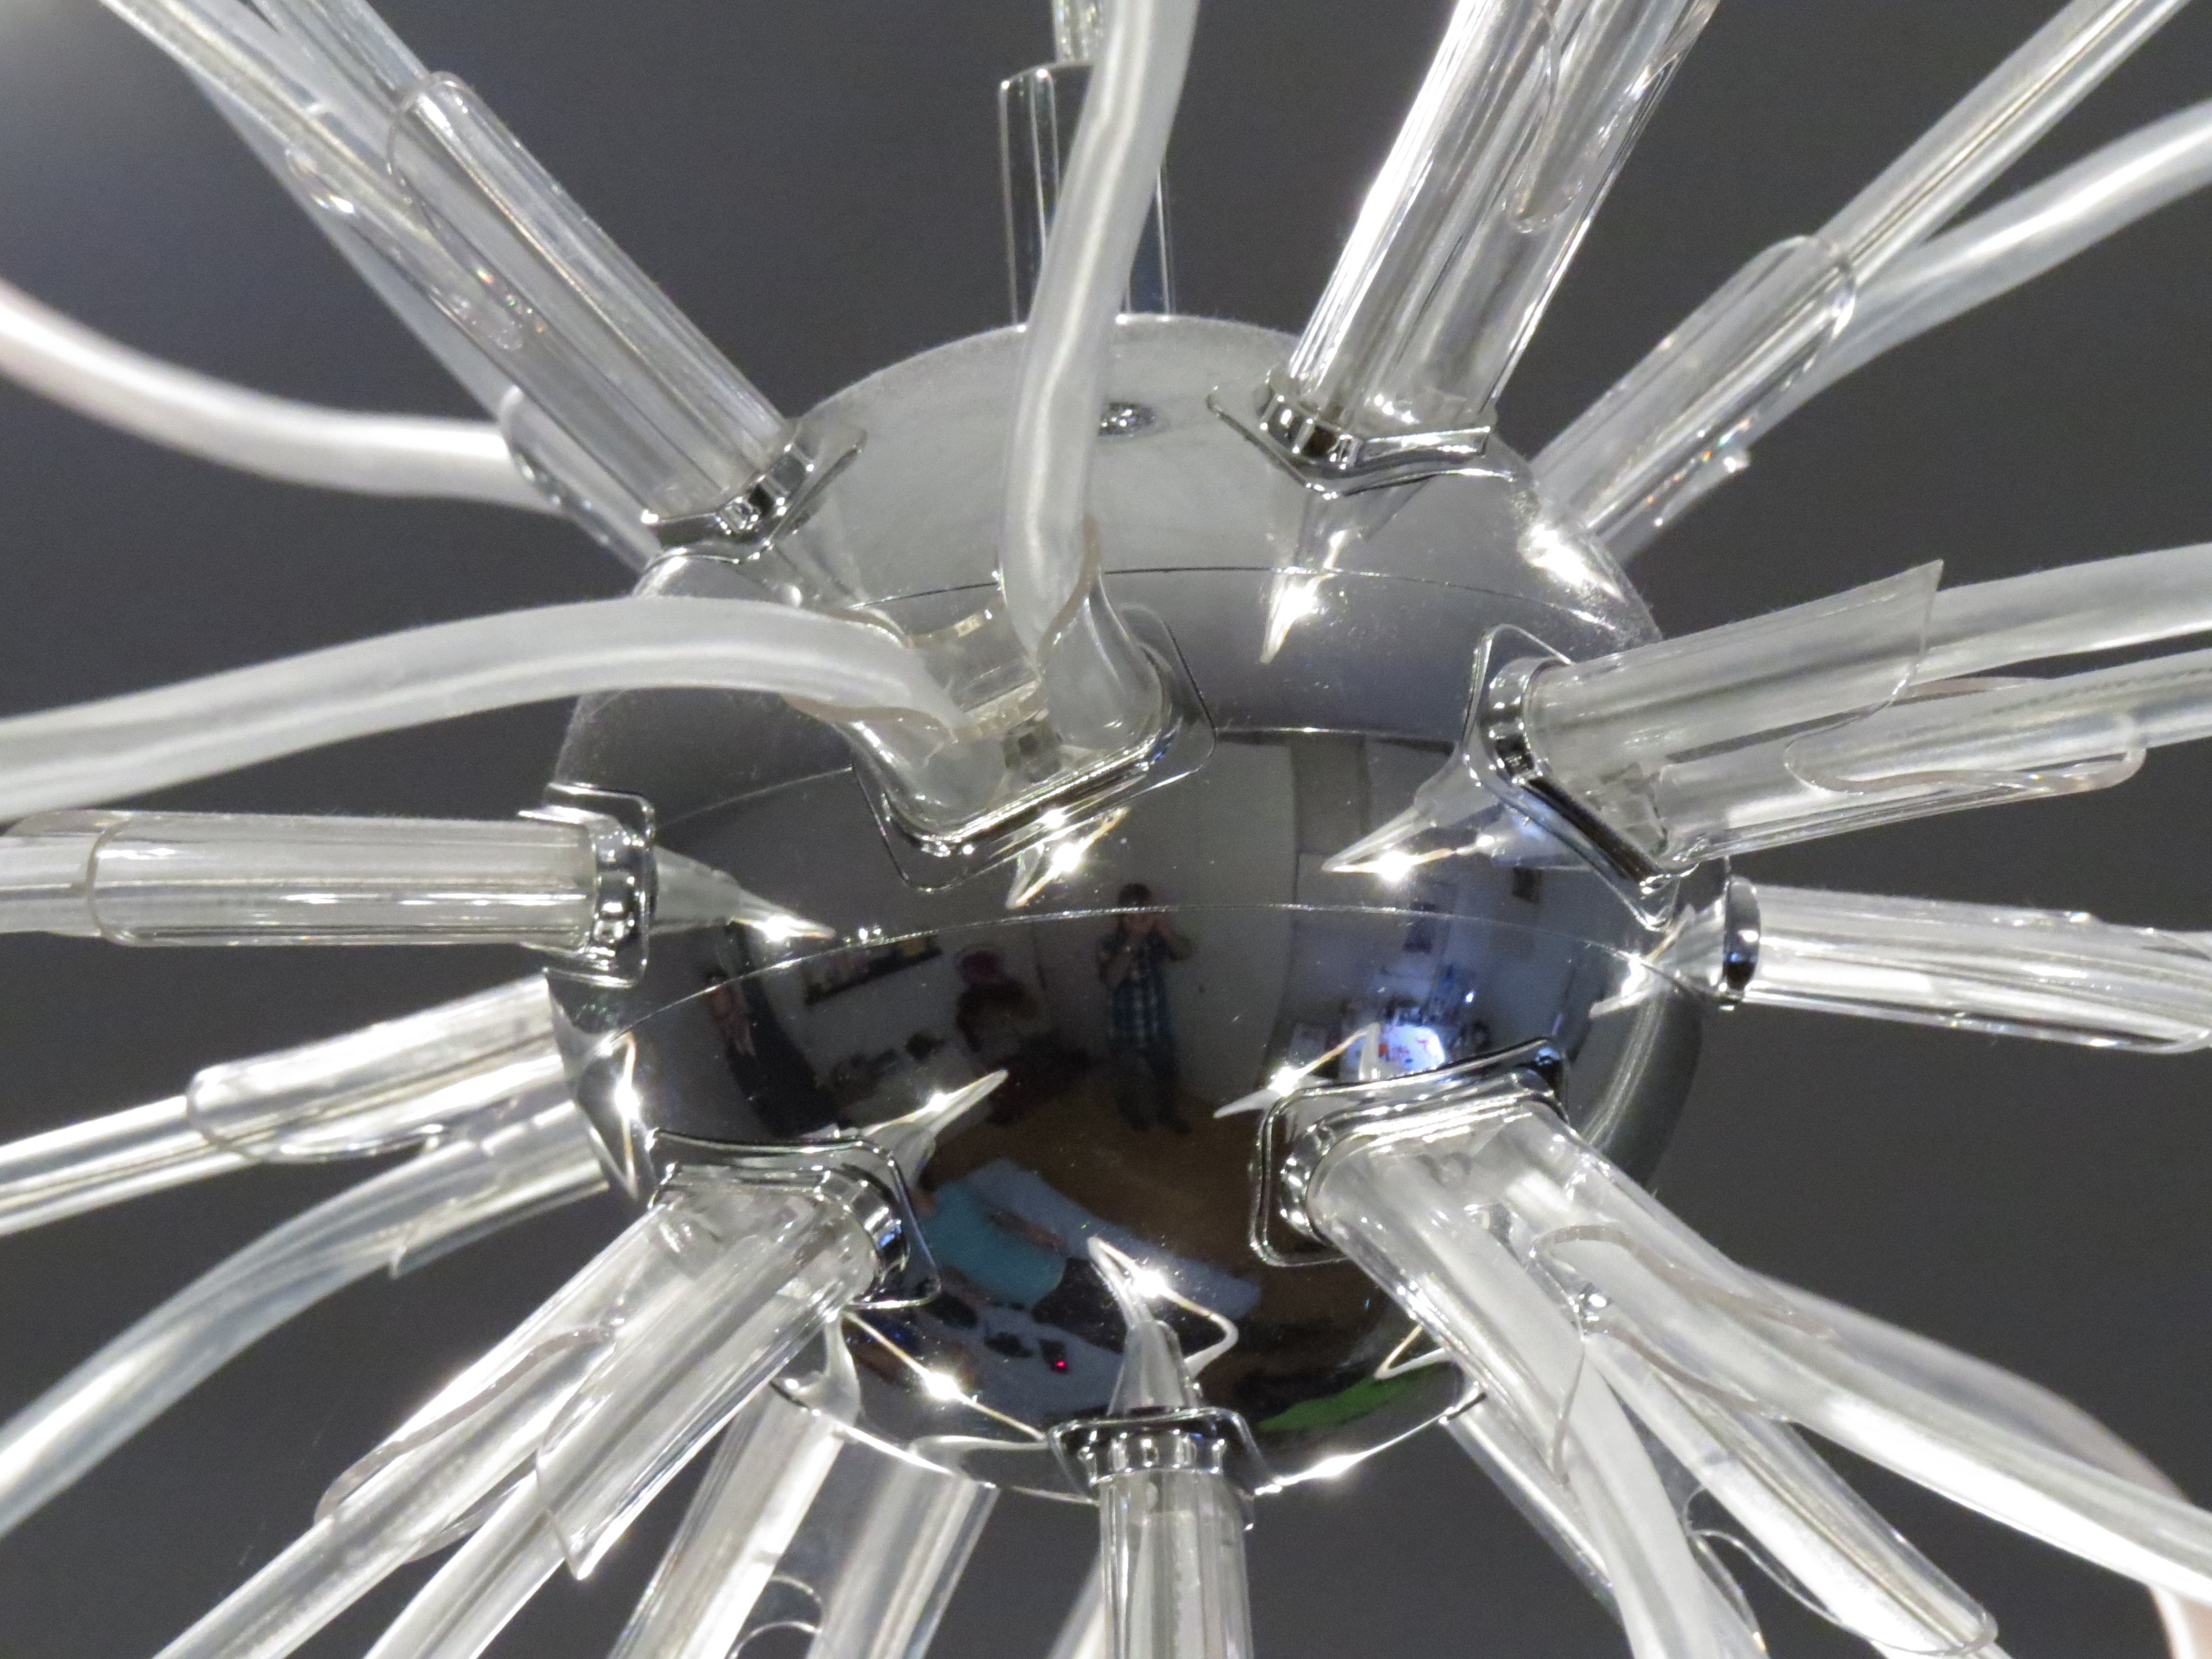
light, wheel, glass, bicycle, ceiling, vehicle, spoke, windshield, machine, lamp, lighting, modern, rim, led, diodes, metal ball, automotive exterior, aircraft engine, led lamp, plastic hoses